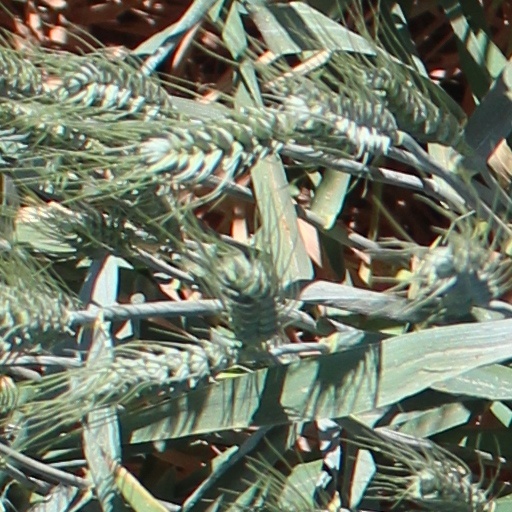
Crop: wheat